Norman Studio

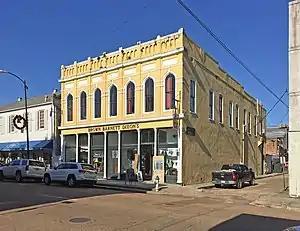
The Norman Studio was located on the second floor of this brick building at 511—15 Main Street in downtown Natchez, Mississippi.

The Norman Studio in photography refers to the family business run principally by photographers Henry C. Norman (1850—1913) and his son Earl Norman (1888—1951) in Natchez, Mississippi (United States) between 1876 and 1951, which produced around 75,000 images documenting many significant types of events and subjects in the various small towns along the lower Mississippi River. Its output remains one of the most valuable and comprehensive visual collections documenting Southern American life during the late nineteenth and early twentieth centuries.